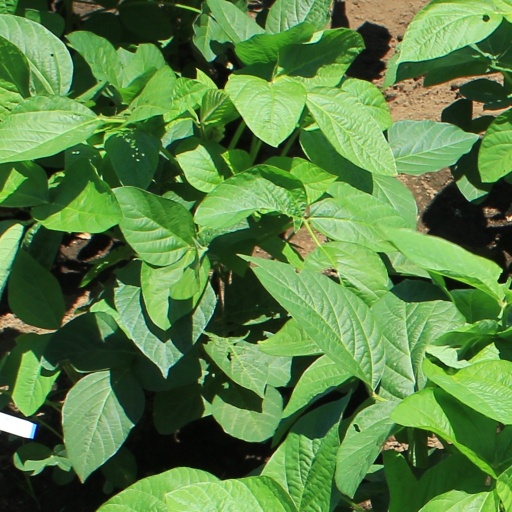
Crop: soybean